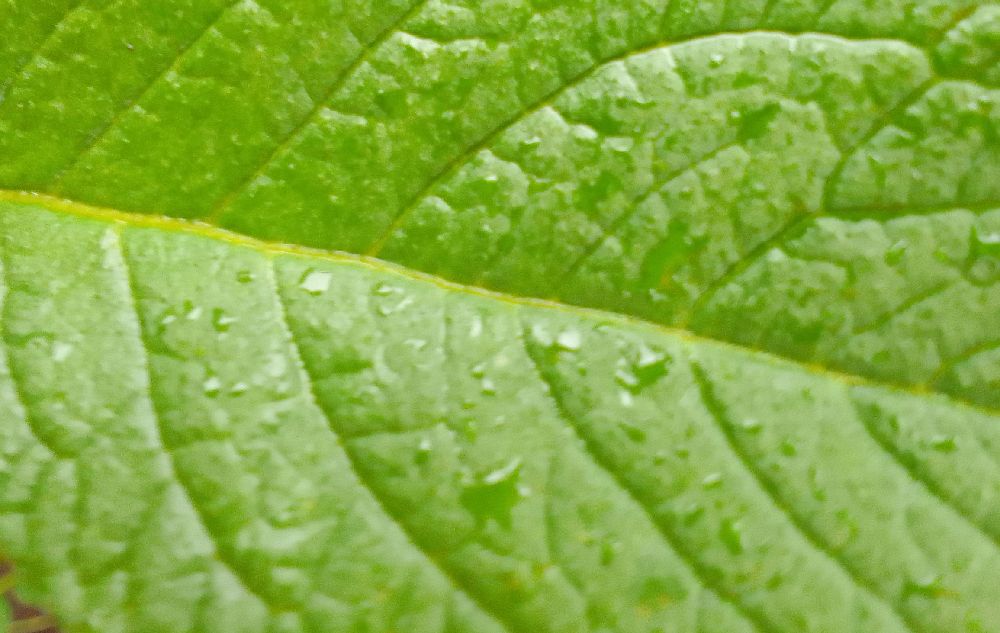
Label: Healthy